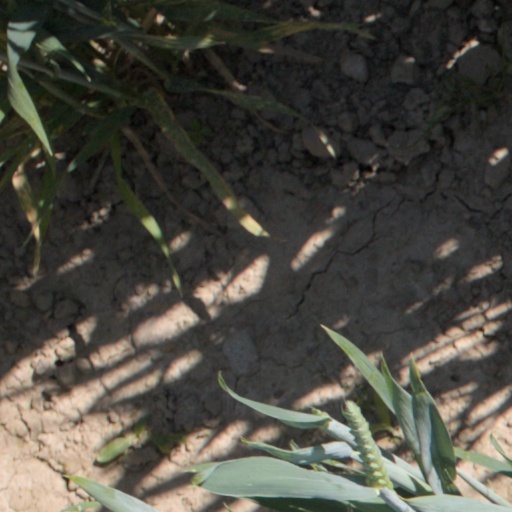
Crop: wheat